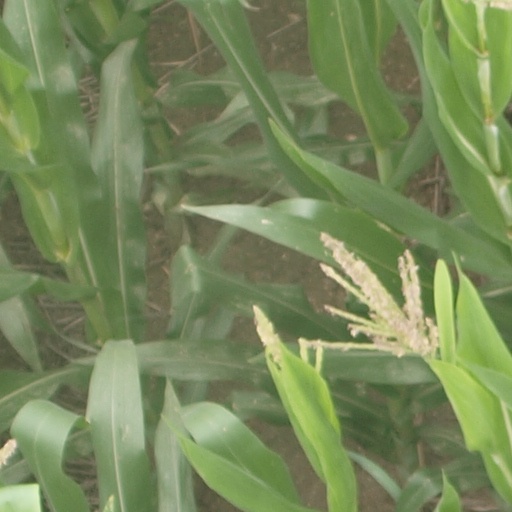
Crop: maize; corn